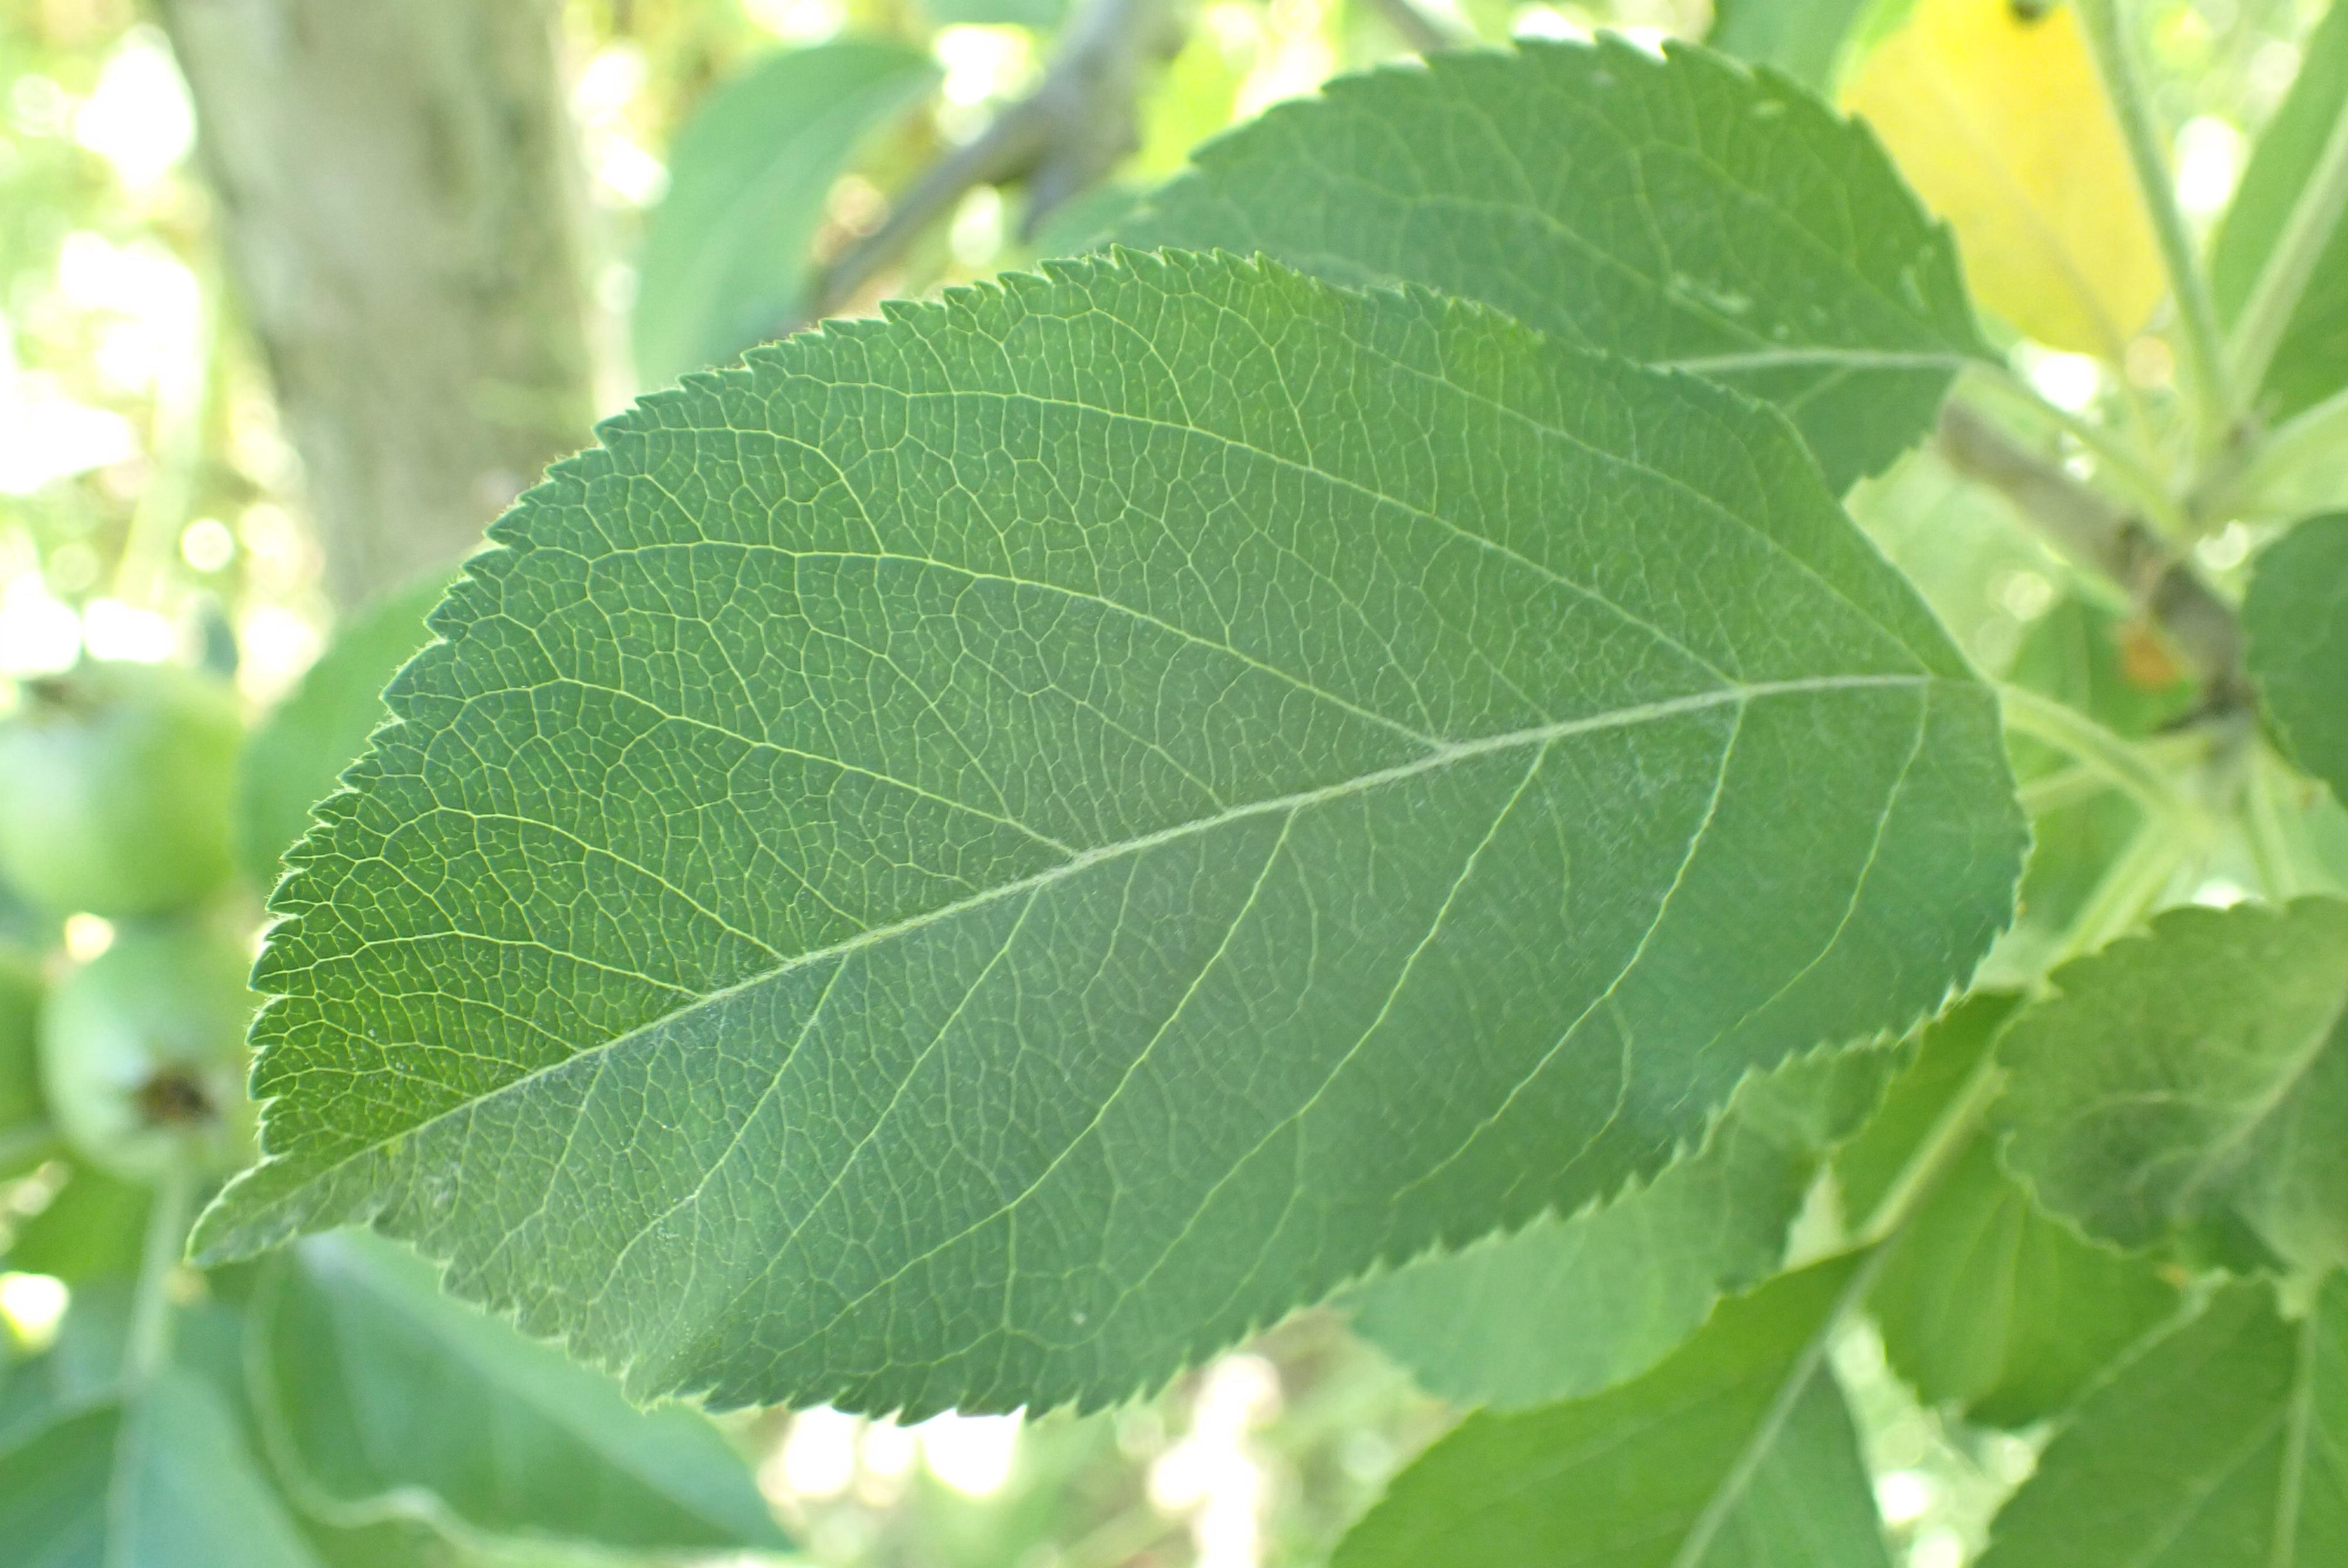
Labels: healthy